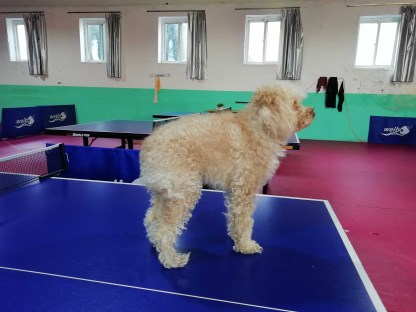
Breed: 2925-n000114-toy_poodle